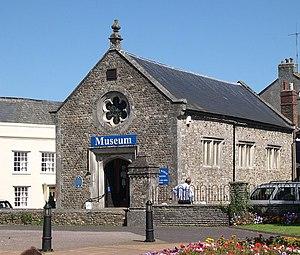
Honiton est une ville du Devon dans le sud-ouest de l'Angleterre, au nord de Plymouth. Sa population en 2001 atteignait 10 857 habitants.